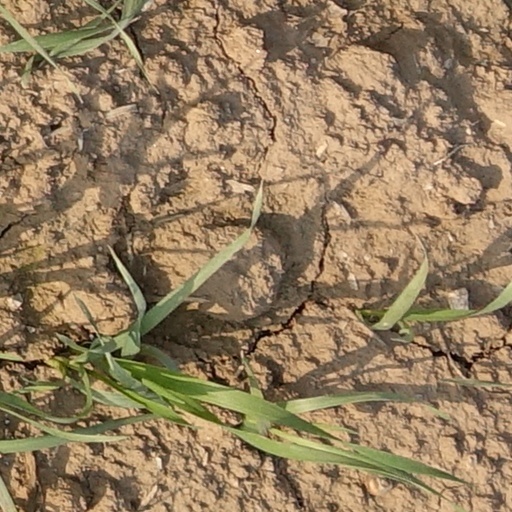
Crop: wheat